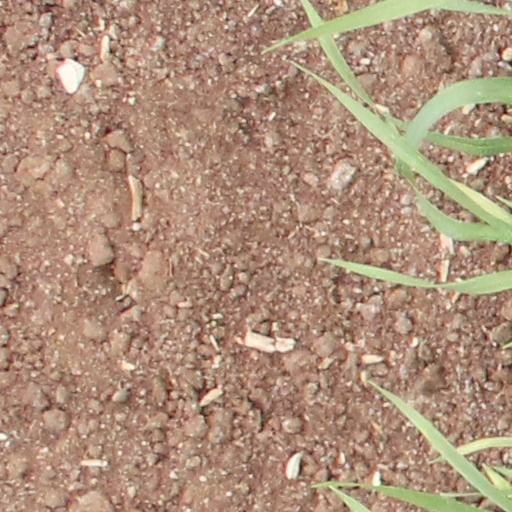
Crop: wheat